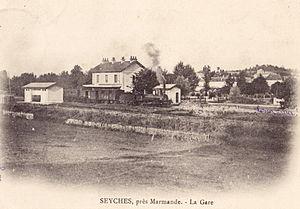
Carte postale ancienne éditée par Mme Brune à Marmande
La ligne de Magnac - Touvre à Marmande est une ligne ferroviaire en France, qui reliait les gares de Magnac - Touvre à proximité immédiate d'Angoulême et de Marmande, en desservant Ribérac, Mussidan, Bergerac et Eymet.